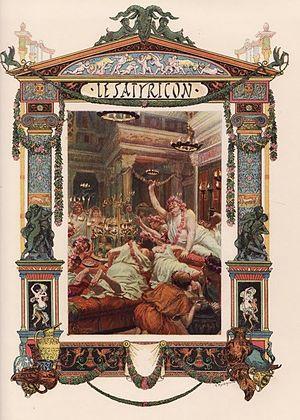
Illustration du Satyricon de Pétrone par Georges-Antoine Rochegrosse
Pétrone est un écrivain romain, auteur du Satyricon. Il est généralement identifié avec Petronius Niger, ancien consul, l'un des favoris de Néron, jouant à la cour le rôle d'arbitre du bon goût dans les années 60, avant de tomber en disgrâce et de se donner la mort en s'ouvrant les veines après avoir relaté par écrit les turpitudes de Néron. Toutefois, d'autres hypothèses quant à son identité ont été formulées.
Le Satyricon, également orthographié Satiricon, la forme au pluriel « les Satyrica » est préférable, est un roman satirique écrit en latin attribué, sans certitude absolue, à Pétrone. Le roman, considéré comme l'un des premiers de la littérature mondiale, mêle vers et prose, latin classique et vulgaire. Il est constitué par un récit-cadre et trois récits enchâssés : L'Éphèbe de Pergame, La Matrone d'Éphèse et le Festin chez Trimalcion, autant d'intrigues à la vaste postérité littéraire.
Le négociant en vin est, avec le caviste, l'un des intermédiaires possibles entre le vigneron et le consommateur.
Le Festin chez Trimalcion, parfois nommé aussi : Banquet chez Trimalcion ou Dîner chez Trimalcion, est un récit inséré dans le roman latin du Satyricon, attribué à Pétrone. Il s'agit du plus long passage de ce dernier. L'épisode du banquet de Trimalcion a été rattaché au genre de la « fable milésienne » par Erich Auerbach, qui y voit un modèle antique de réalisme littéraire. L'épisode dépeint par Pétrone fait suite à une tradition antique du banquet, de Platon, Xénophon ou encore Athénée à Horace et Sénèque.